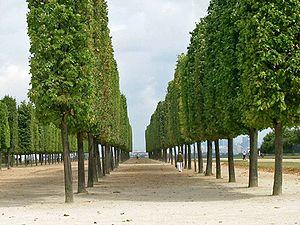
Allées de tilleuls, terrasse du château de Saint-Germain-en-Laye (Yvelines)
On appelle arbre d'alignement les espèces d'arbres couramment plantées de manière linéaire et régulière le long des routes et des rues pour les orner et les ombrager.